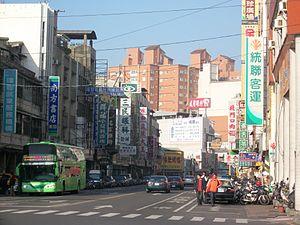
La ville de Changhua est une ville de la plaine Ouest de Taïwan.